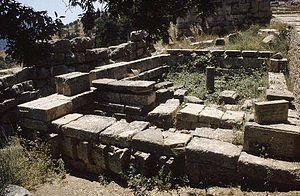
Dans sa Description de la Grèce, Pausanias le Périégète laisse une description de Delphes au IIᵉ siècle qui est d'une grande importance pour la science historique.